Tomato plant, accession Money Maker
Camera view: horizontal (90 deg, fisheye); turntable rotation: 330 degrees
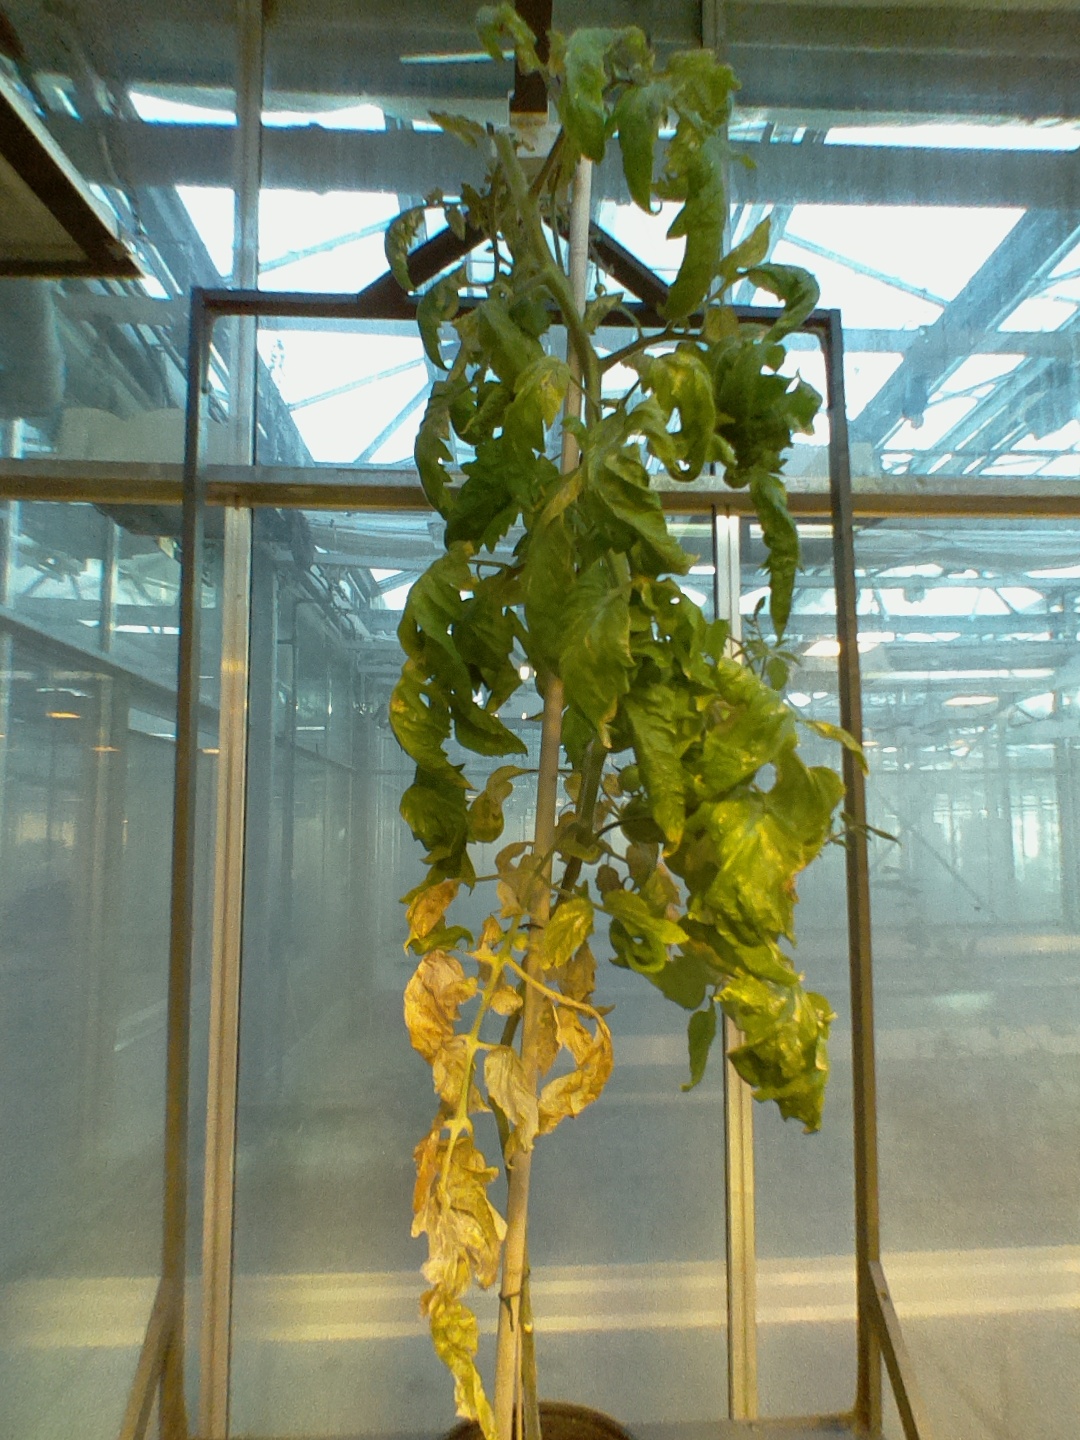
BBCH growth stage 78: 80% -90% of final fruit size